Erich Ludendorff

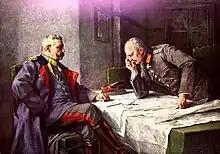
Hindenburg (seated) and Ludendorff. Painting by Hugo Vogel

During the winter of 1915–16 Ludendorff's headquarters was in Kaunas. The Germans occupied present-day Lithuania, western Latvia, and north eastern Poland, an area almost the size of France. Ludendorff demanded Germanization of the conquered territories and far-ranging annexations, offering land to German settlers; "see ". Far-reaching plans envisioned Courland and Lithuania turned into border states ruled by German military governors answerable only to the Kaiser. He proposed massive annexations and colonization in Eastern Europe in the event of the victory of the German Reich, and was one of the main supporters of the Polish Border Strip. Ludendorff planned to combine German settlement and Germanisation in conquered areas with expulsions of native populations; and envisioned an eastern German empire whose resources would be used in future war with Great Britain and the United States Ludendorff's plans went as far as making Crimea a German colony. As to the various nations and ethnic groups in conquered territories, Ludendorff believed they were "incapable of producing real culture"